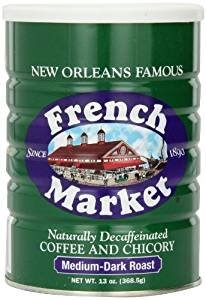
Item Name: French Market Coffee and Chicory Decaffeinated, 12oz (12 Pack)
Bullet Point 1: 12-12oz GREEN cans; Medium- Dark Roast Decaffeinated Blend
Bullet Point 2: Made with 100% Arabica Coffee and French Imported Chicory
Bullet Point 3: Easy Open Can and Lid
Bullet Point 4: A New Orleans Favorite!
Product Description: 12- 12oz cans of Medium- Dark Roast Decaf Coffee and Chicory. This coffee is made from 100% Arabica coffee beans that are roasted in small batches until the desired flavor is reached, and French imported chicory are blended together for a flavorful and bold decaf cup of coffee. Easy open can and lid. This is a New Orleans Favorite!
Value: 144.0
Unit: Ounce

Price: 7.855